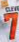
Number: 7